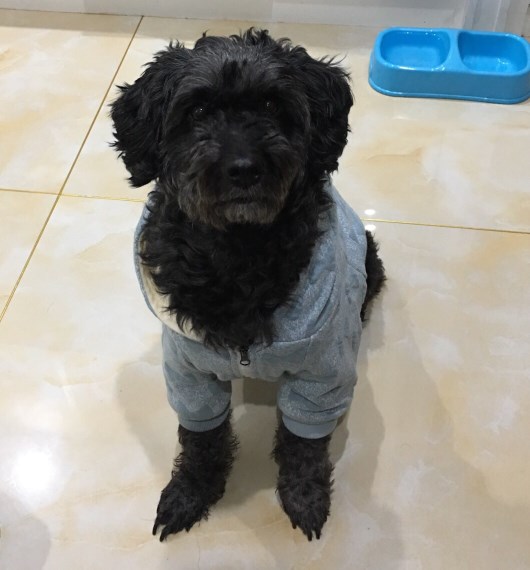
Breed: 2925-n000114-toy_poodle